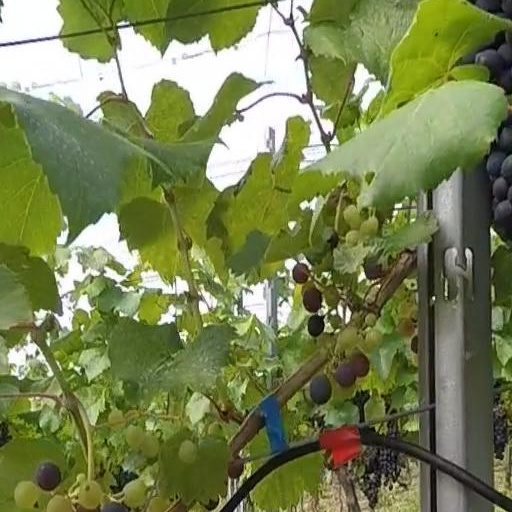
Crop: grape